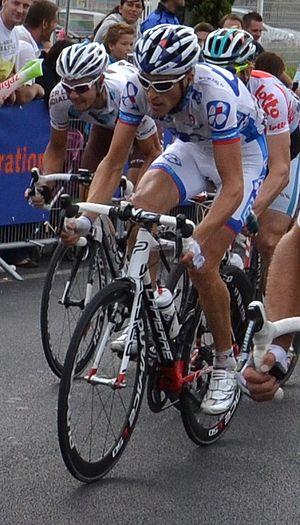
Arnold Jeannesson lors de l'arrivée de la 15e étape du Tour de France 2011 à Montpellier.
Arnold Jeannesson, né le 16 janvier 1986 à Paris dans le 13ᵉ arrondissement, est un coureur cycliste français, professionnel de 2008 à 2017. Il pratique le cyclisme sur route, le cyclo-cross et le VTT.